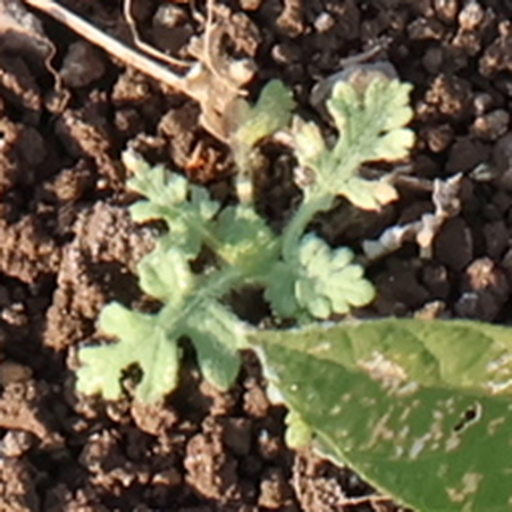
Weed species: Gajar_gavat_(Parthenium hysterophorus)